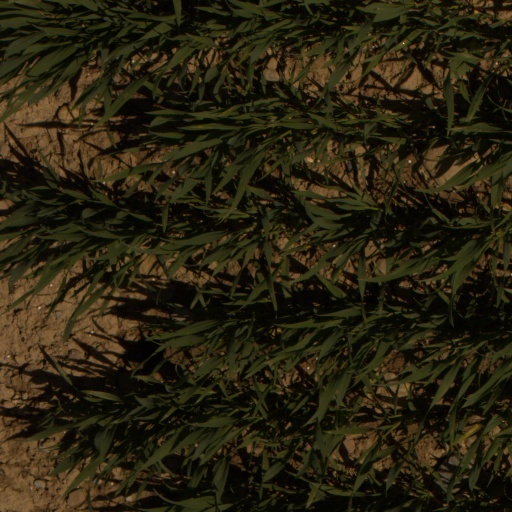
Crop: wheat